Leuven

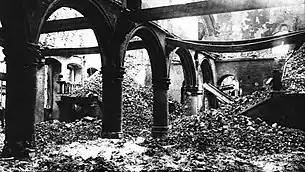
The ruins of the Catholic University of Leuven's library after it was burned by the German army in 1914

The earliest mention of Leuven ("Loven") dates from 891, when a Viking army was defeated by the Frankish king Arnulf of Carinthia (see: Battle of Leuven). According to a legend, the city's red and white arms depict the blood-stained shores of the river Dyle after this battle, similarly to the flag of Austria and the flag of Latvia.